Štefan Moyses

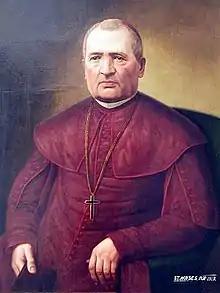
Portrait by Jozef Božetech Klemens

Štefan Moyses (also as "Štefan Moyzes", ; October 24, 1797 in Veszele (today Veselé) – July 5, 1869 in Garamszentkereszt (now Žiar nad Hronom)) was a Slovak prelate who served as the 6th Bishop of Besztercebánya (now Banská Bystrica), teacher, patriot, co-founder and first Chairman of Matica slovenská.